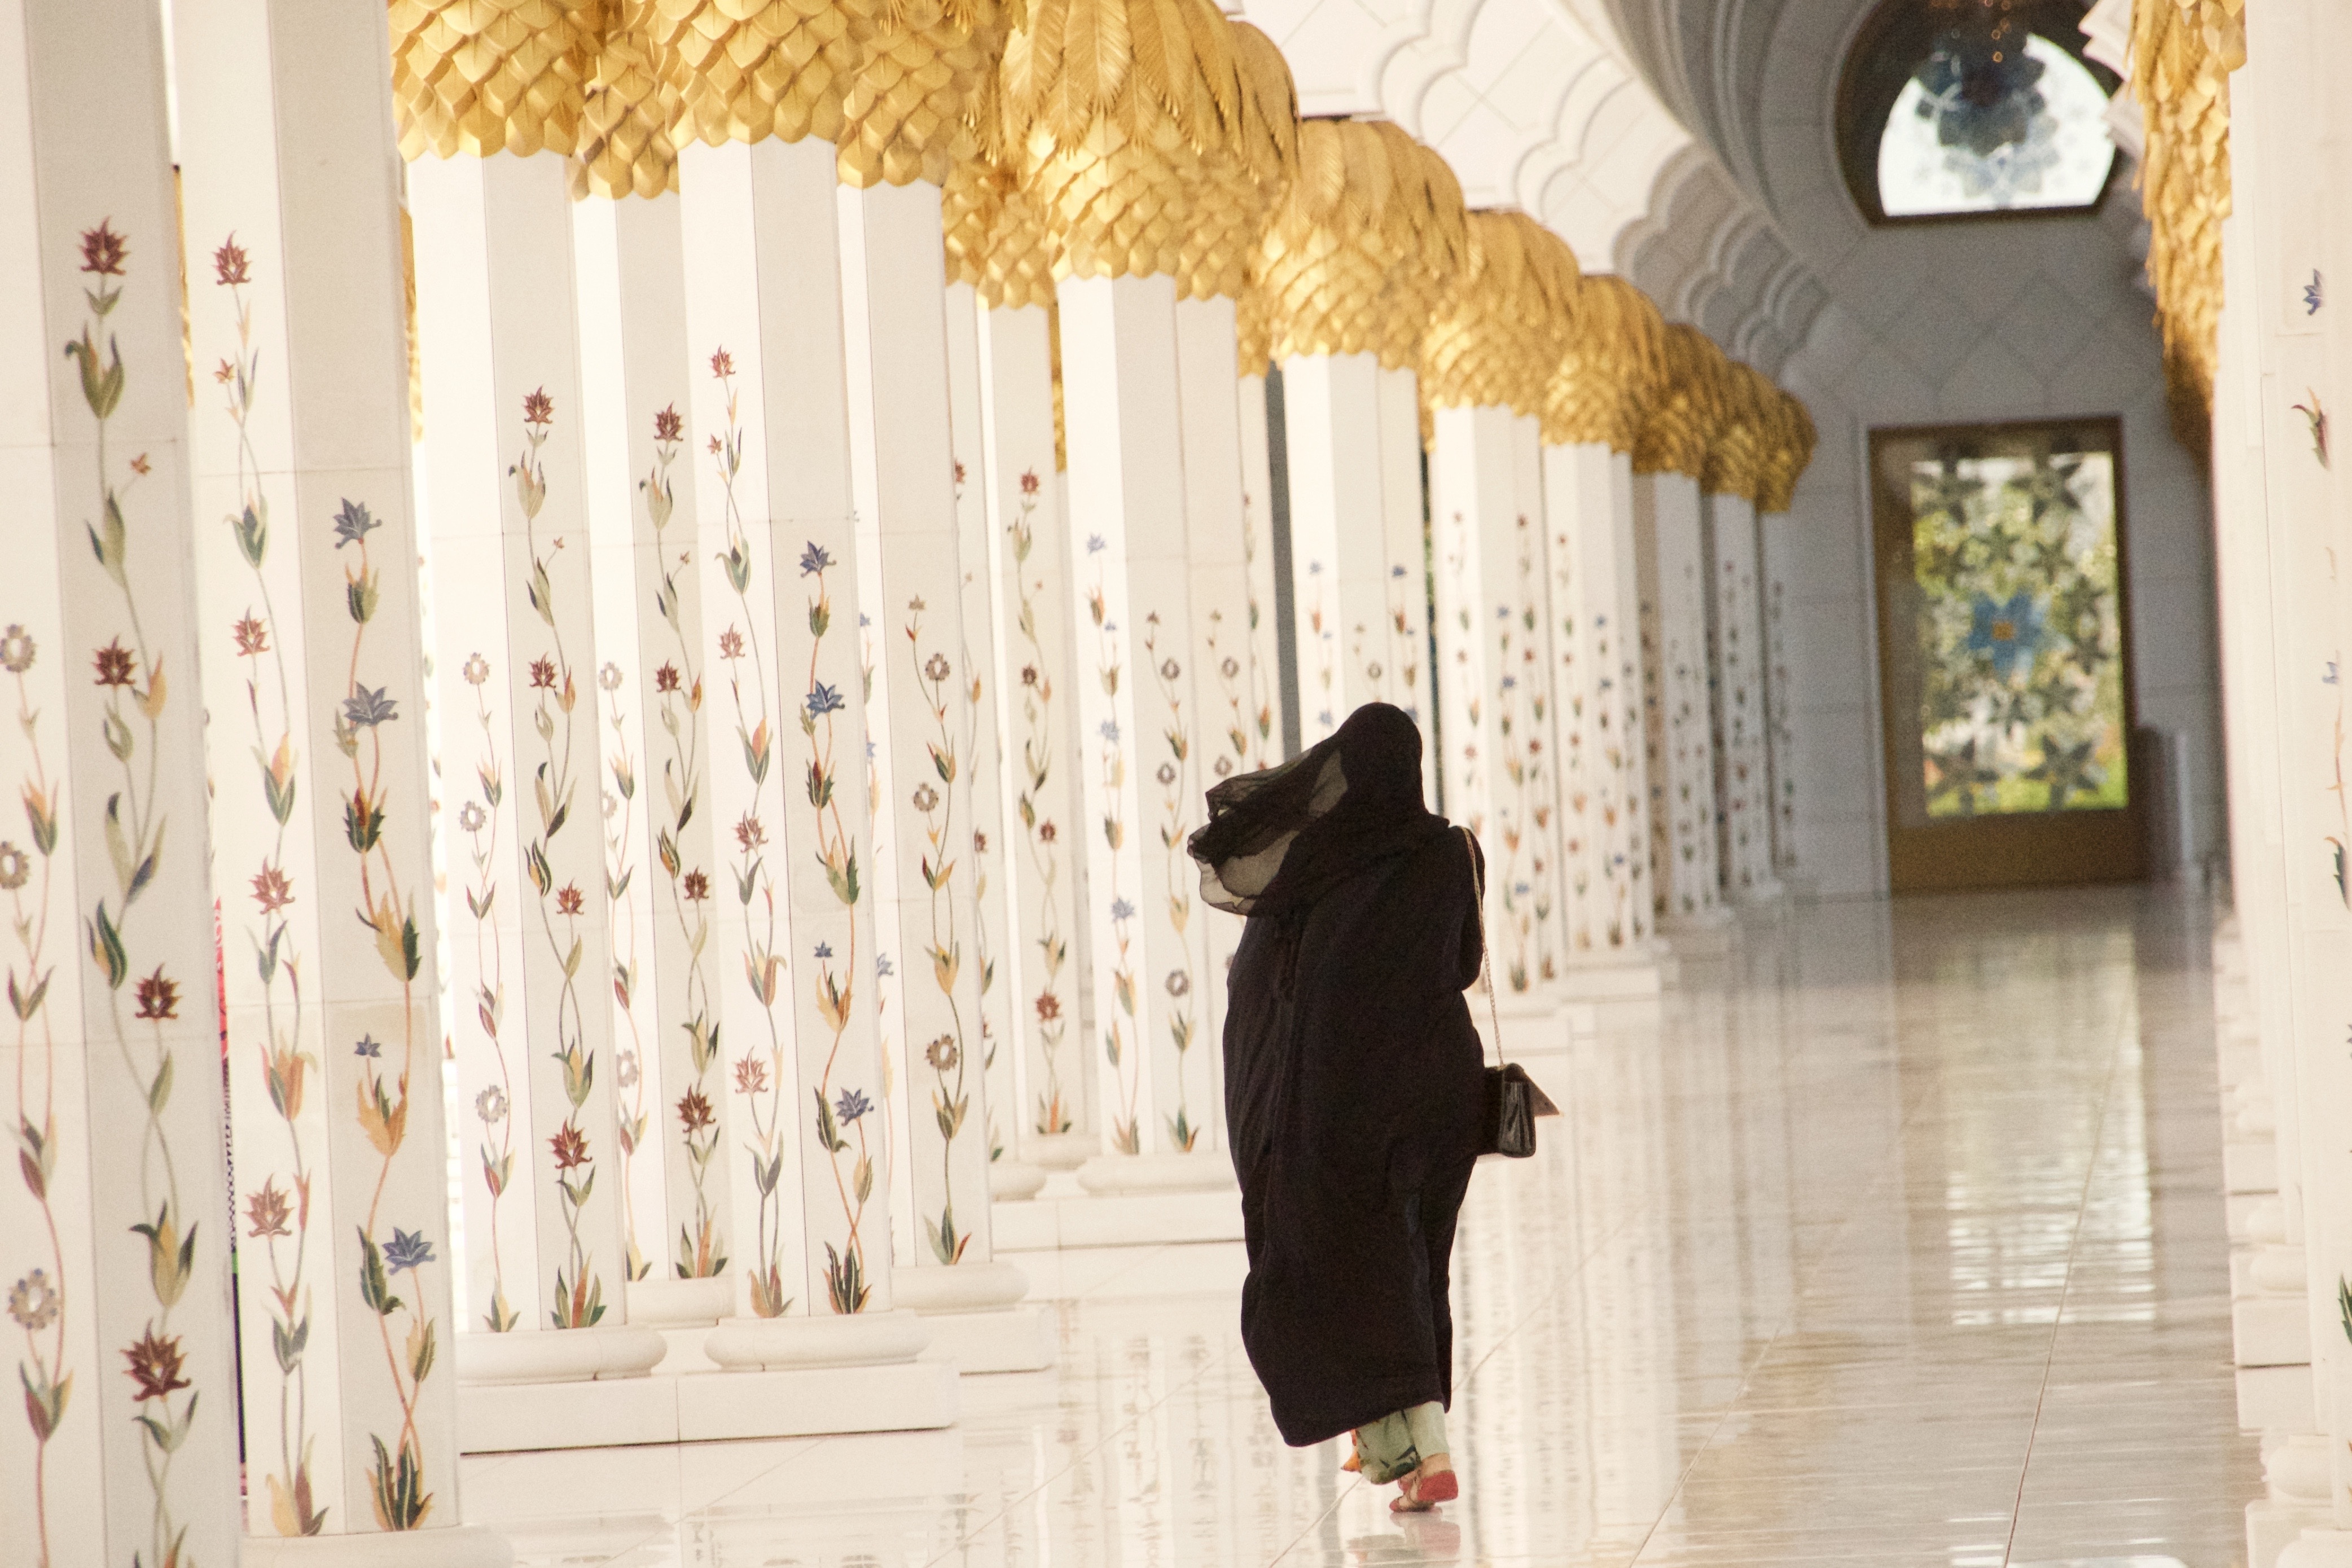
curtain, interior design, aisle, textile, ceremony, dress